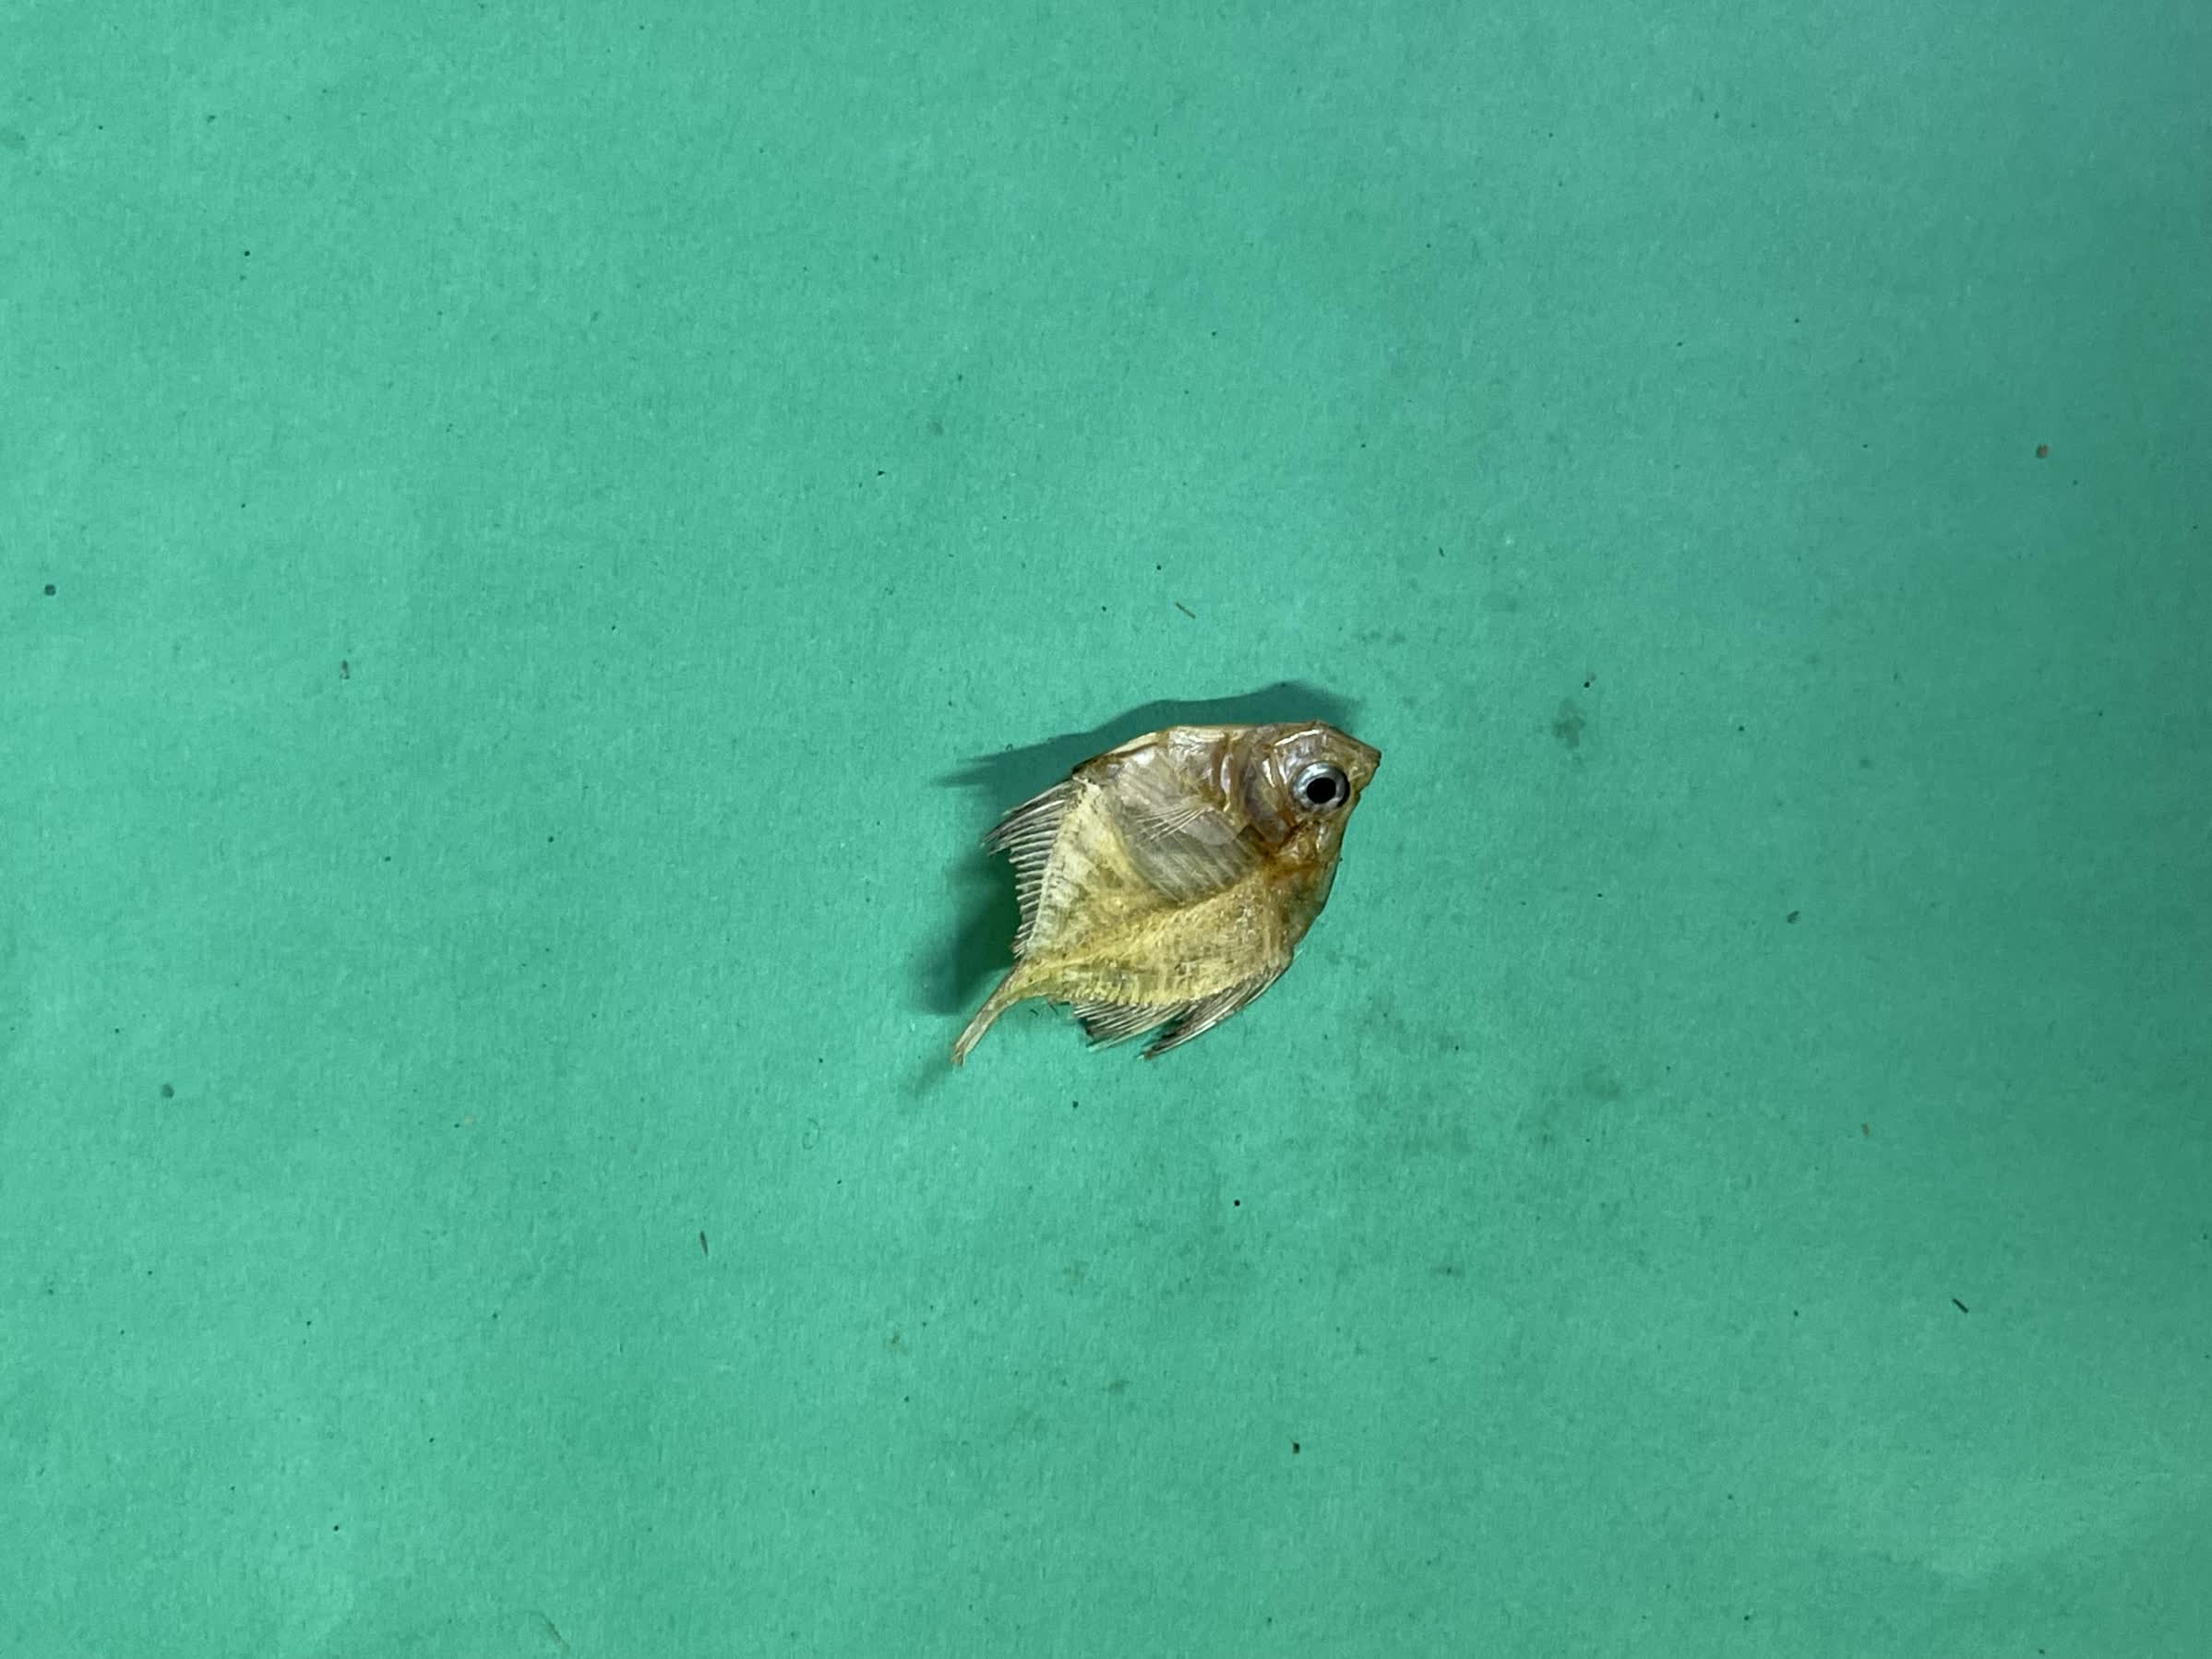
Species: Chanda